Merkabah mysticism

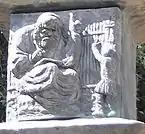
Talmud on the Knesset Menorah. References in rabbinic Talmud and Midrash to merkabah mysticism are brief, avoiding explanation.

The earliest Rabbinic Merkabah commentaries were exegetical expositions of the prophetic visions of God in the heavens and the divine retinue of angels, hosts, and heavenly creatures surrounding God. The earliest evidence suggests that Merkabah homiletics did not give rise to ascent experiences—as one rabbinic sage states: "Many have expounded upon the merkabah without ever seeing it."